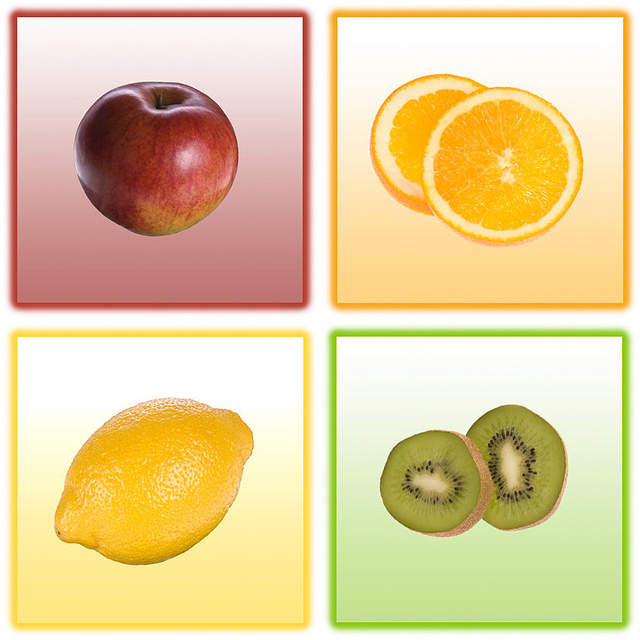
user: Given an image and a question. Answer the question in a short answer. Question: What vitamins do you get from this food? Short Answer:
assistant: c